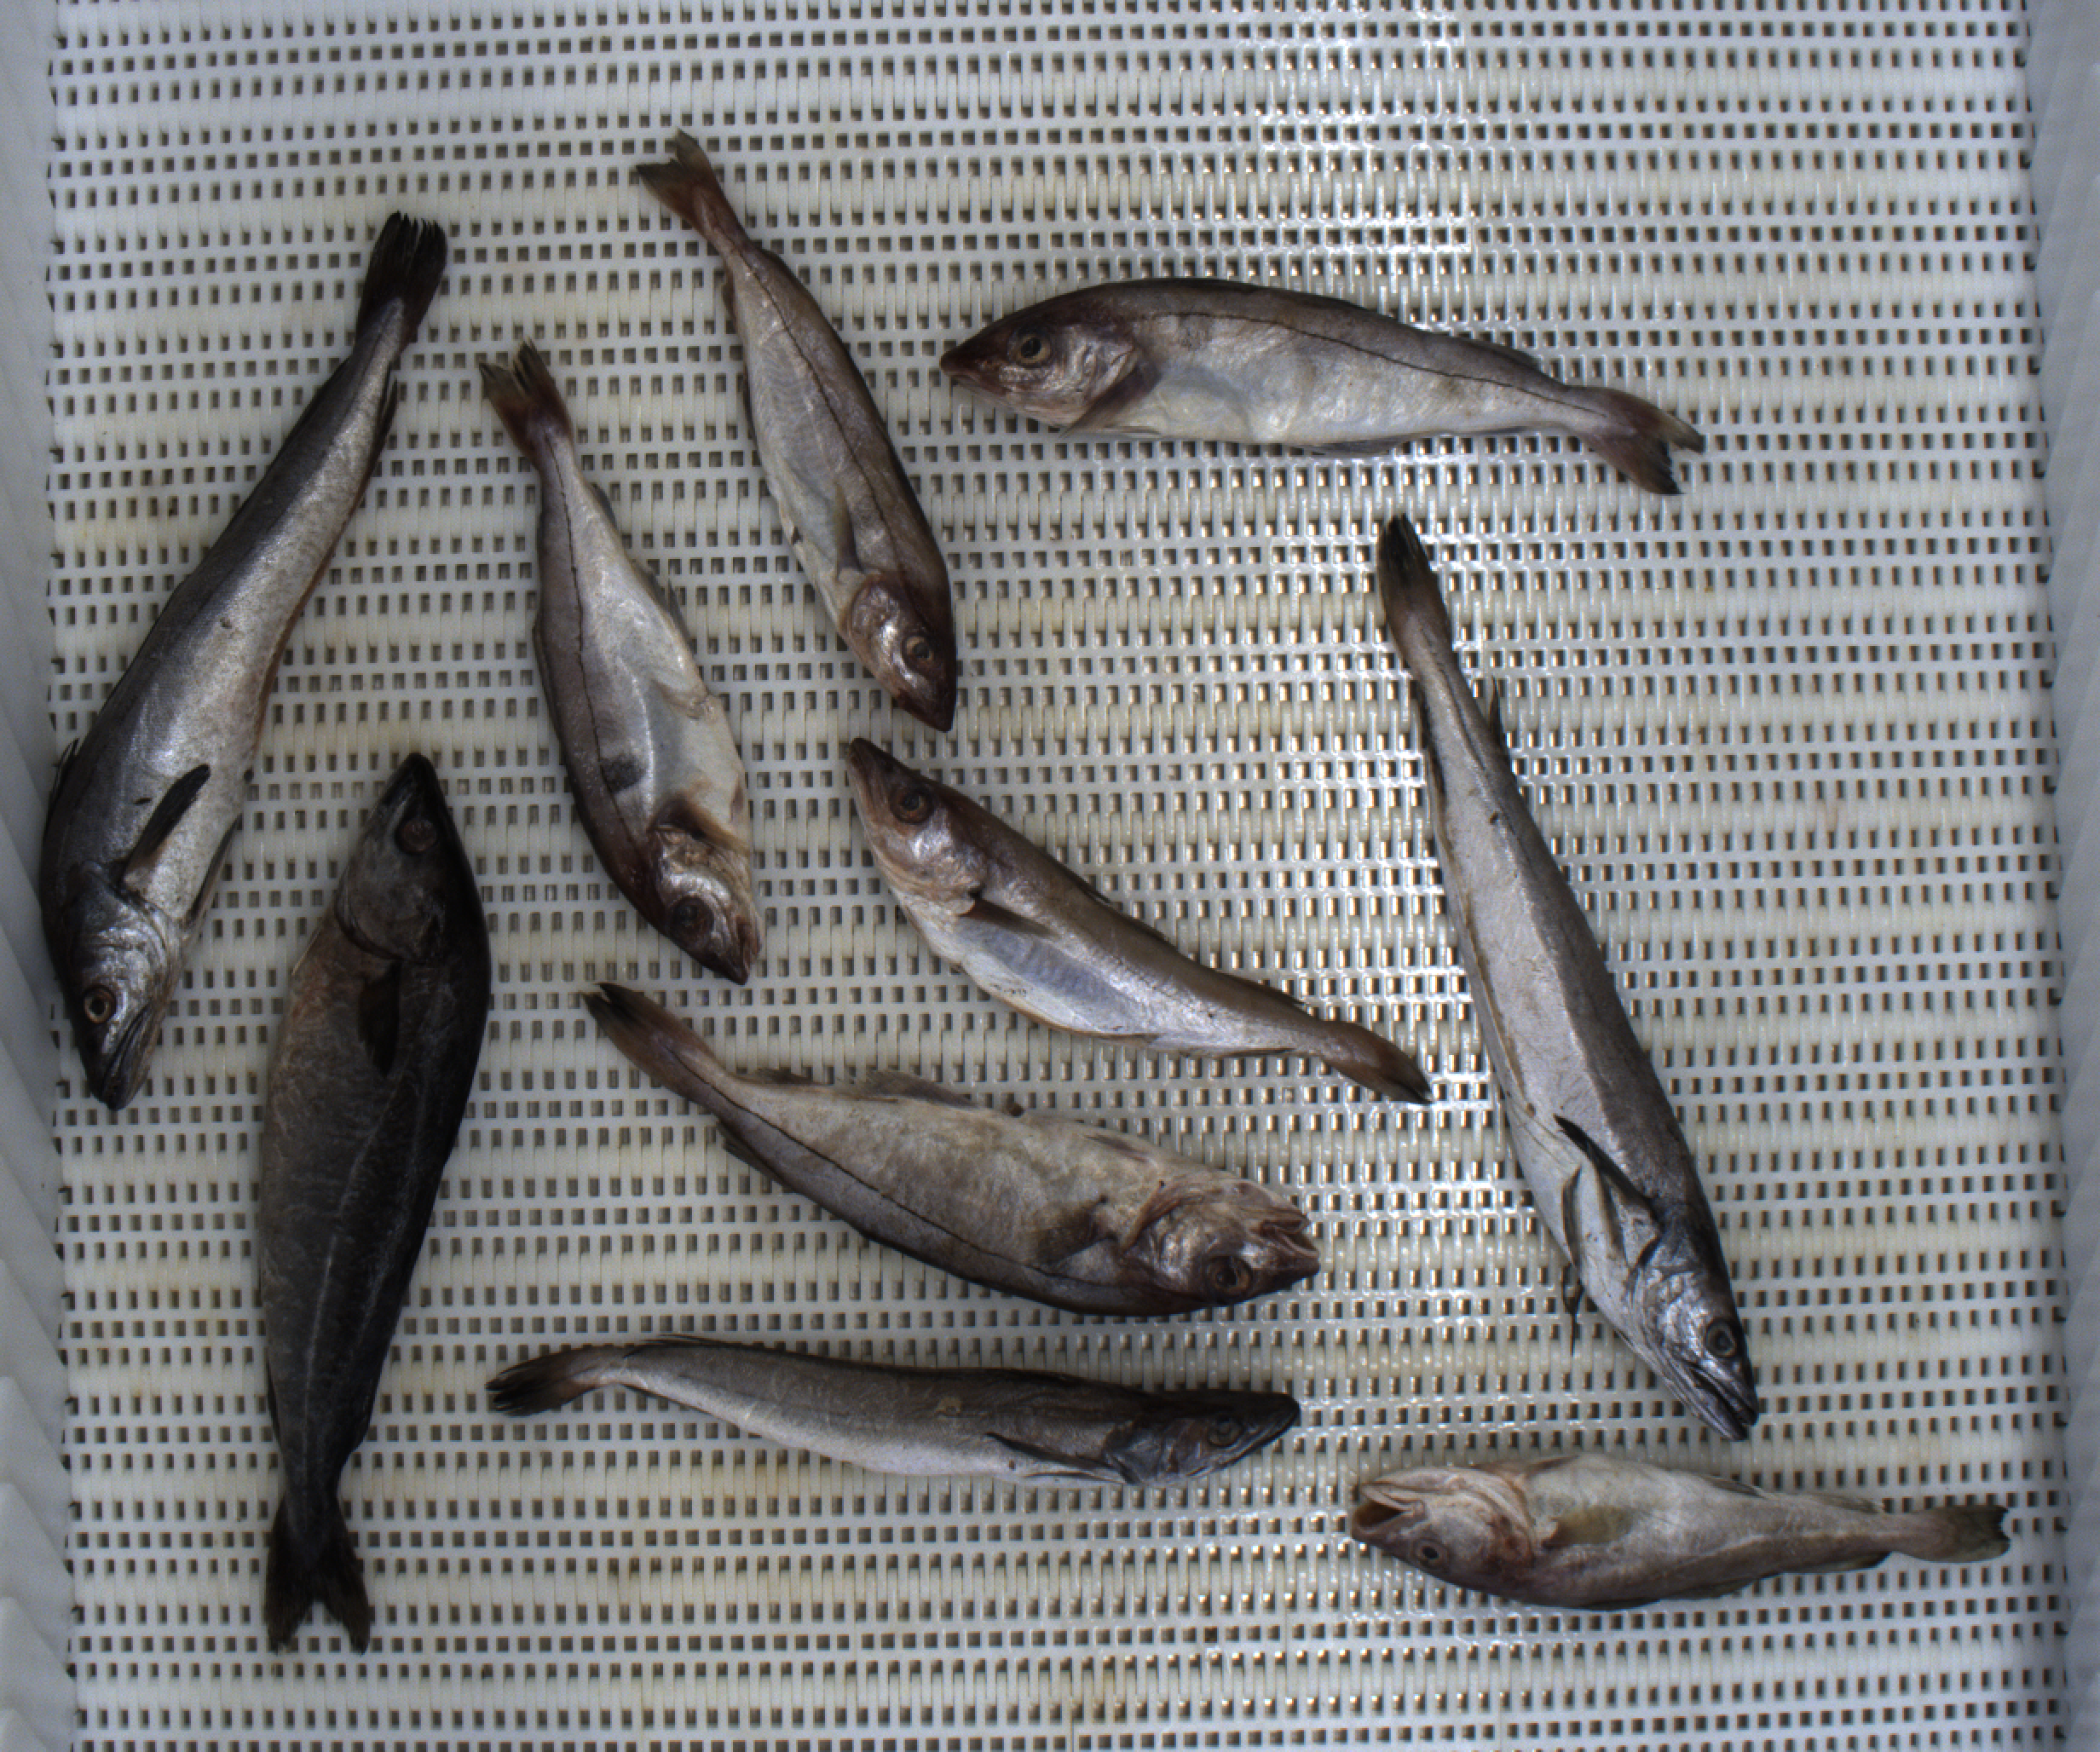
Total fish: 10
Cod: 1
Haddock: 4
Whiting: 1
Hake: 3
Horse mackerel: 0
Saithe: 1
Other: 0